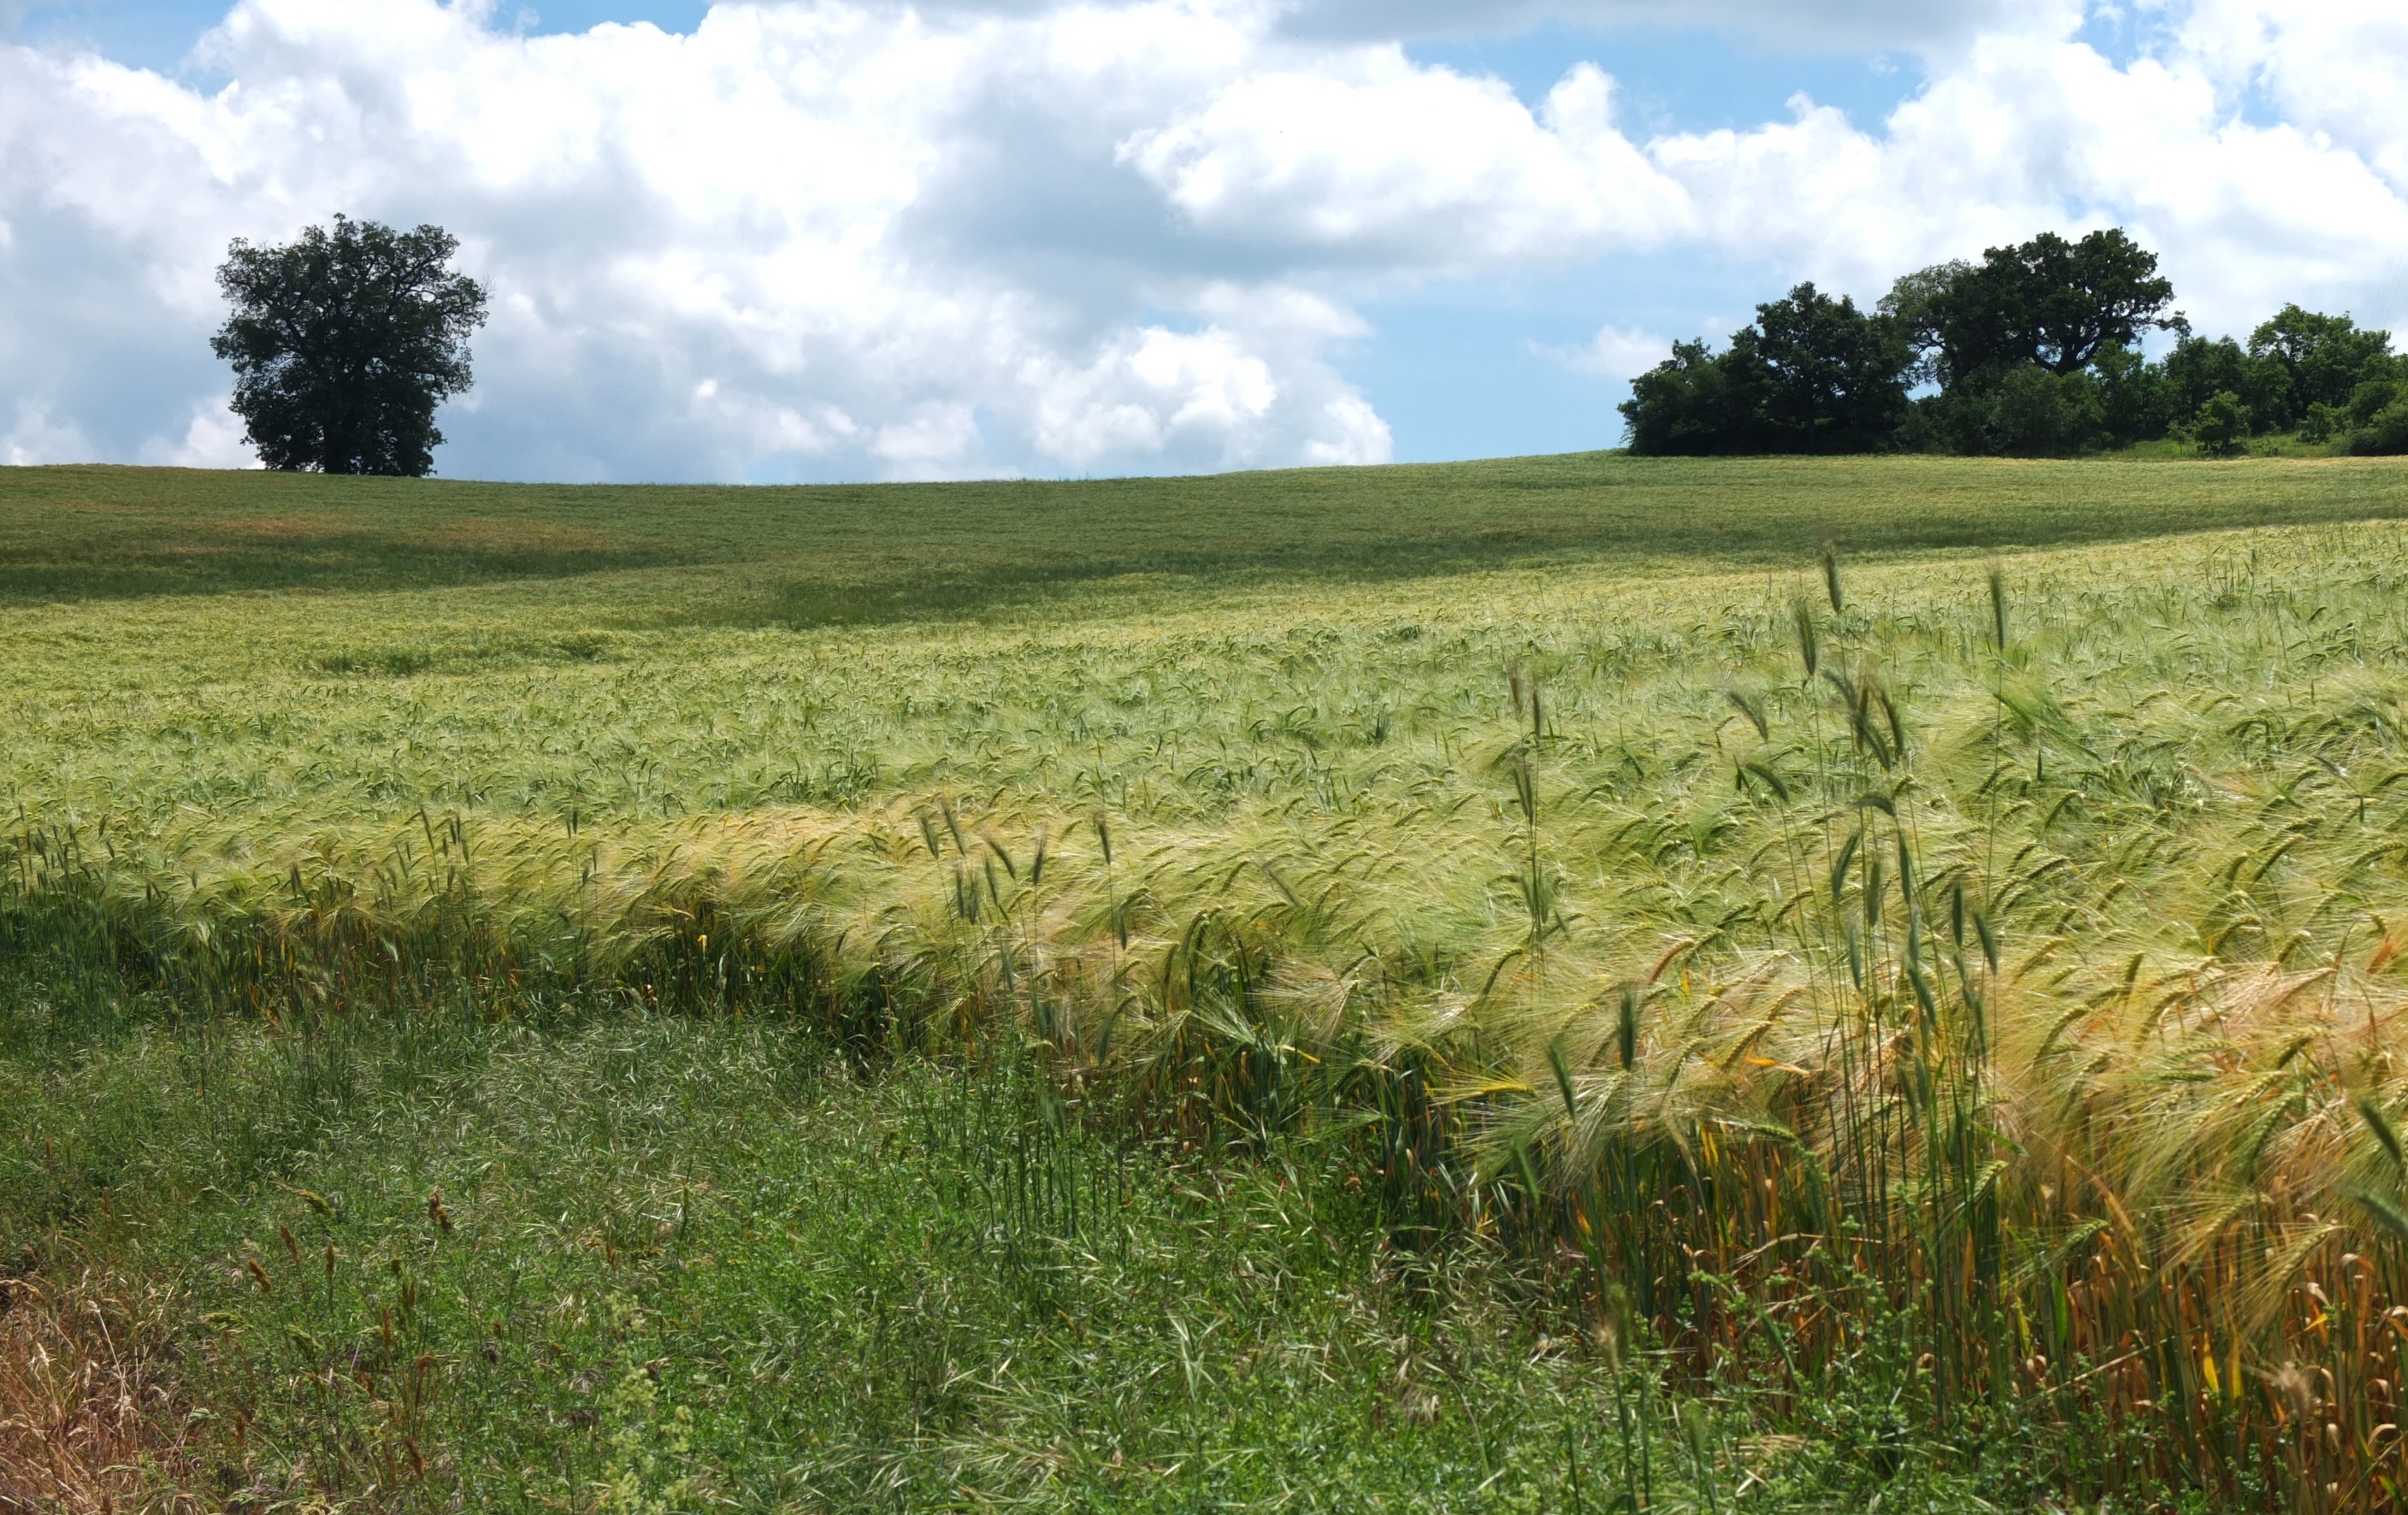
nature, grass, marsh, plant, sky, hiking, field, farm, lawn, meadow, prairie, hill, summer, food, crop, pasture, soil, italy, agriculture, plain, trees, grassland, wetland, plantation, habitat, ecosystem, steppe, rural area, paddy field, natural environment, grass family, land lot